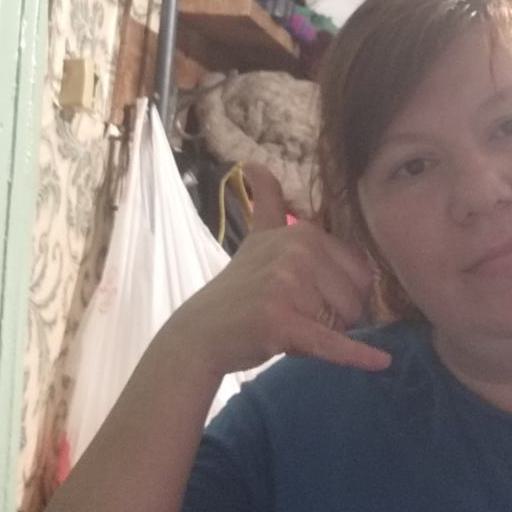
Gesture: call